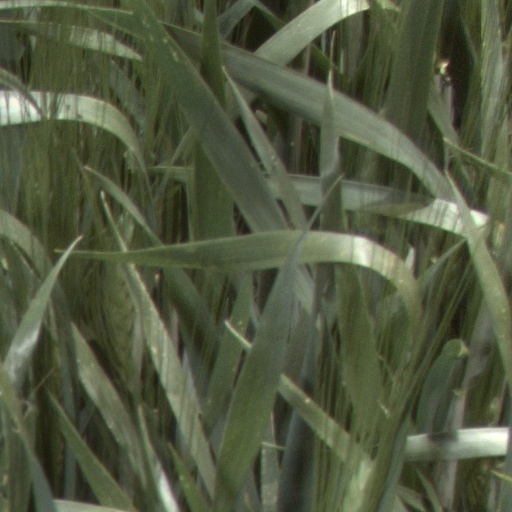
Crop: wheat